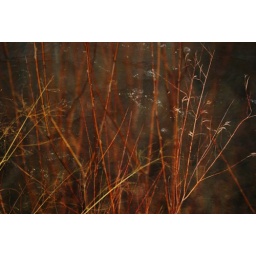
near the bridge of the black cows